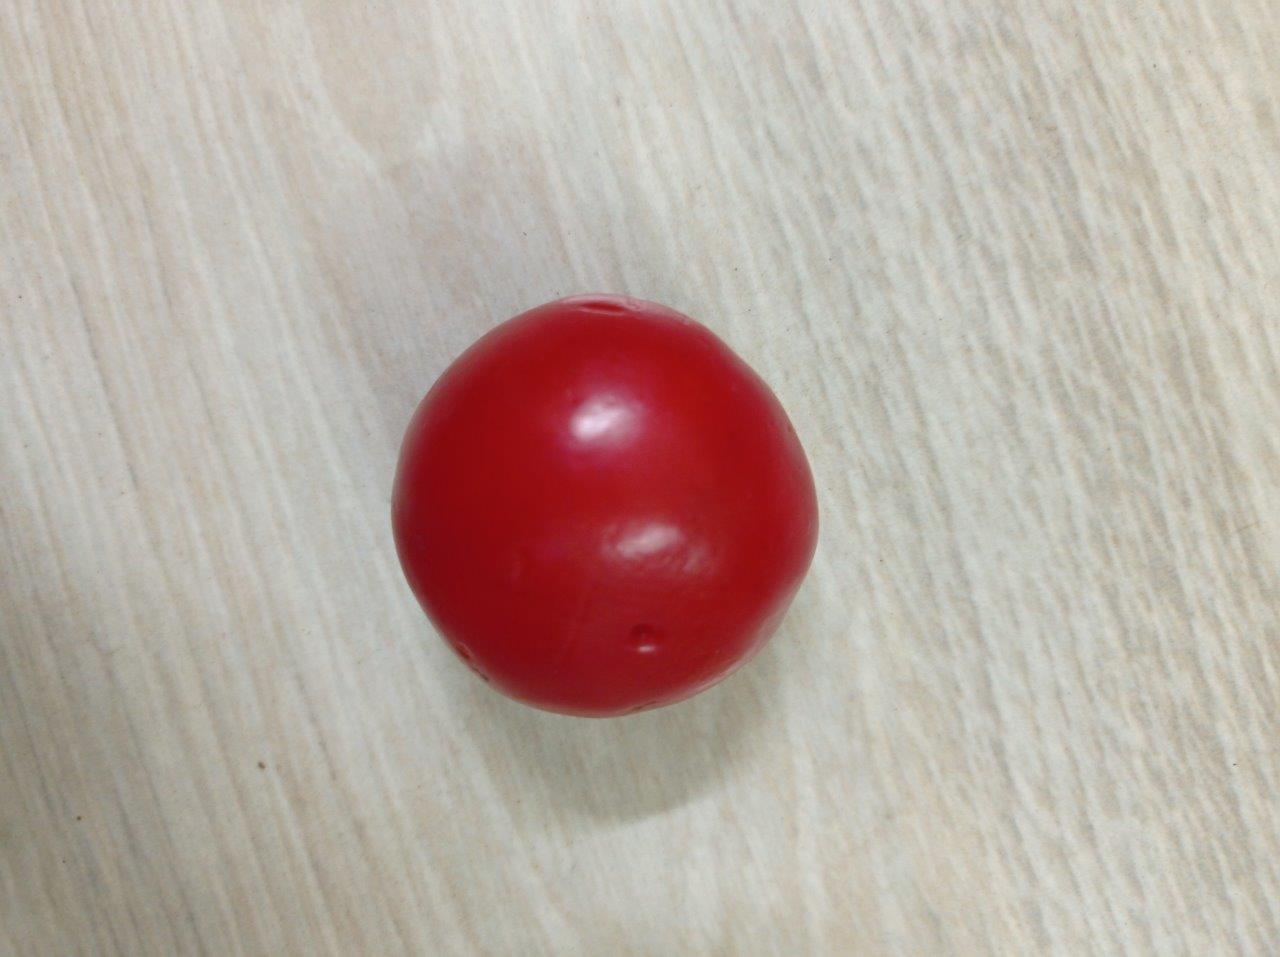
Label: Fresh